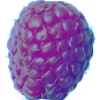
Label: Raspberry 1